Be Melodramatic

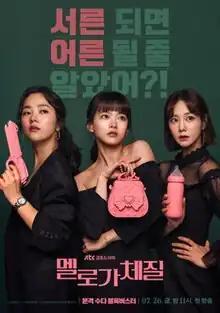
Promotional poster

Be Melodramatic is a 2019 South Korean television series starring Chun Woo-hee, Jeon Yeo-been, Han Ji-eun, Ahn Jae-hong and Gong Myung. It aired on cable network JTBC on Fridays and Saturdays at 20:30 from August 9 to September 28, 2019. The drama received a manhwa adaptation.